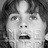
Emotion: surprise